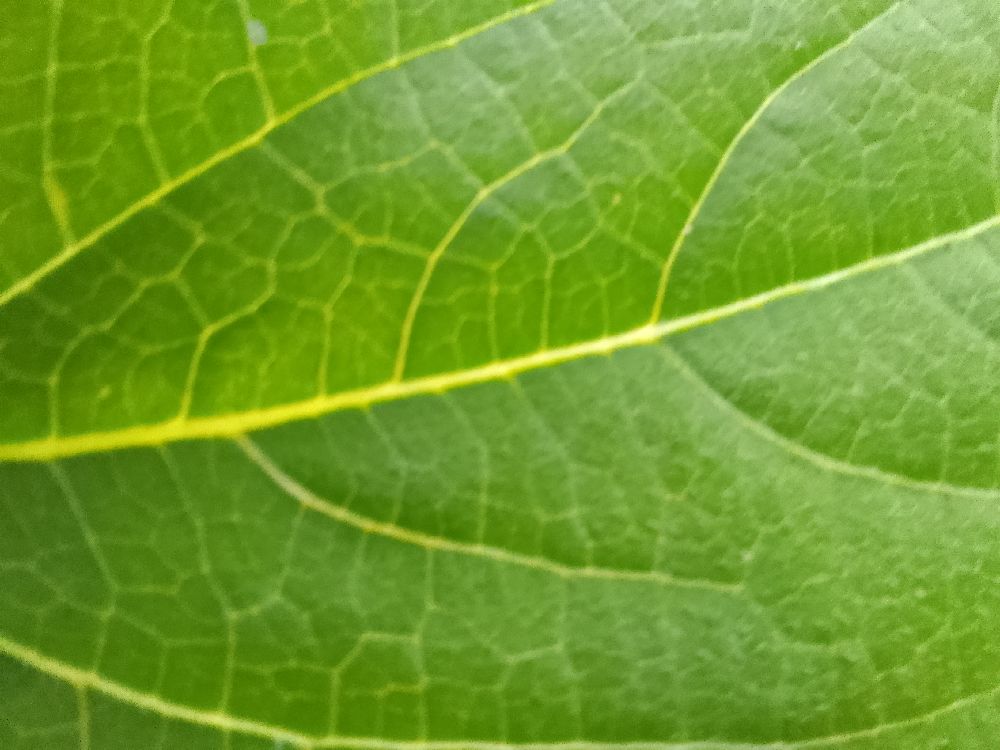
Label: healthy